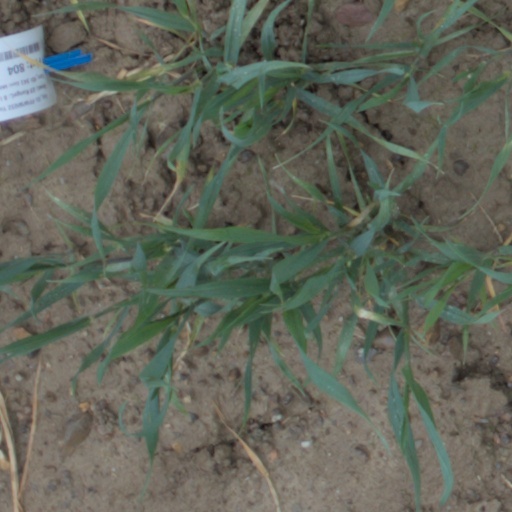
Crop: wheat